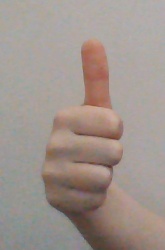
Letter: aleff